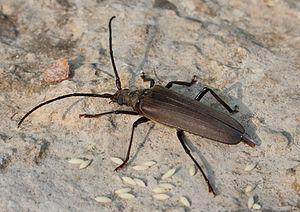
Aegosoma est un genre d'insectes de l'ordre des coléoptères.